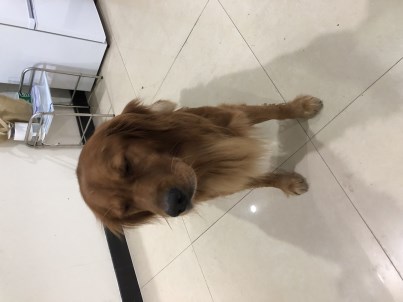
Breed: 5355-n000126-golden_retriever